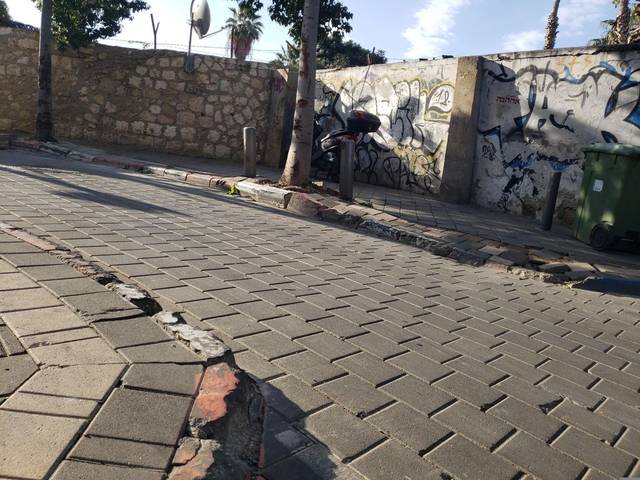
Region: Israel
Coordinates: 32.059, 34.764